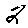
Label: 2